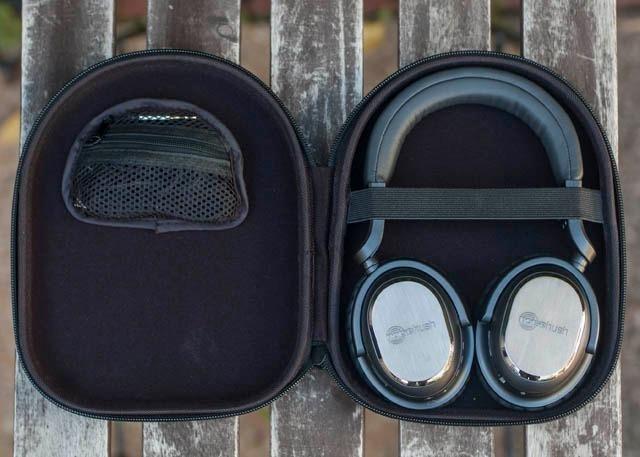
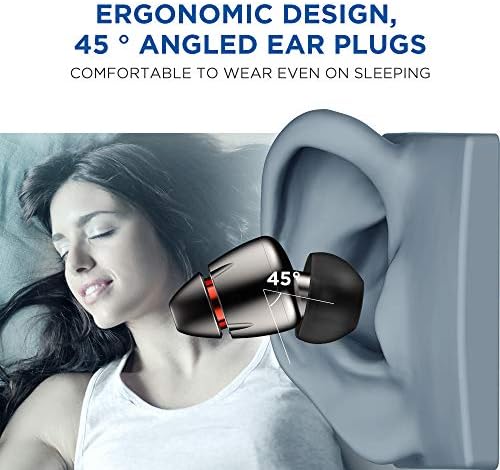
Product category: headphones
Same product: no